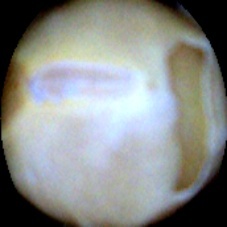
Label: Skin-damaged